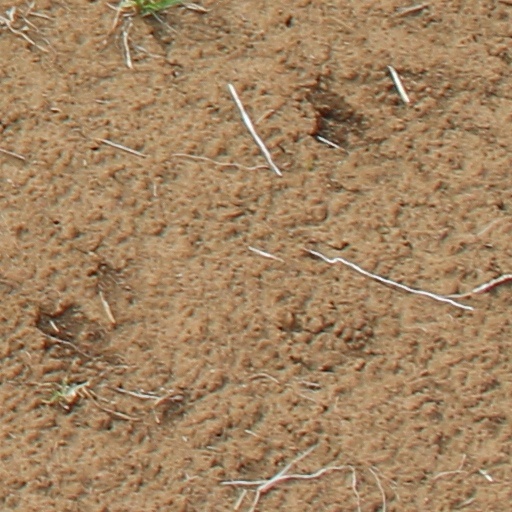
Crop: wheat